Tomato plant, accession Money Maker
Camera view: tilt-top (135 deg); turntable rotation: 150 degrees
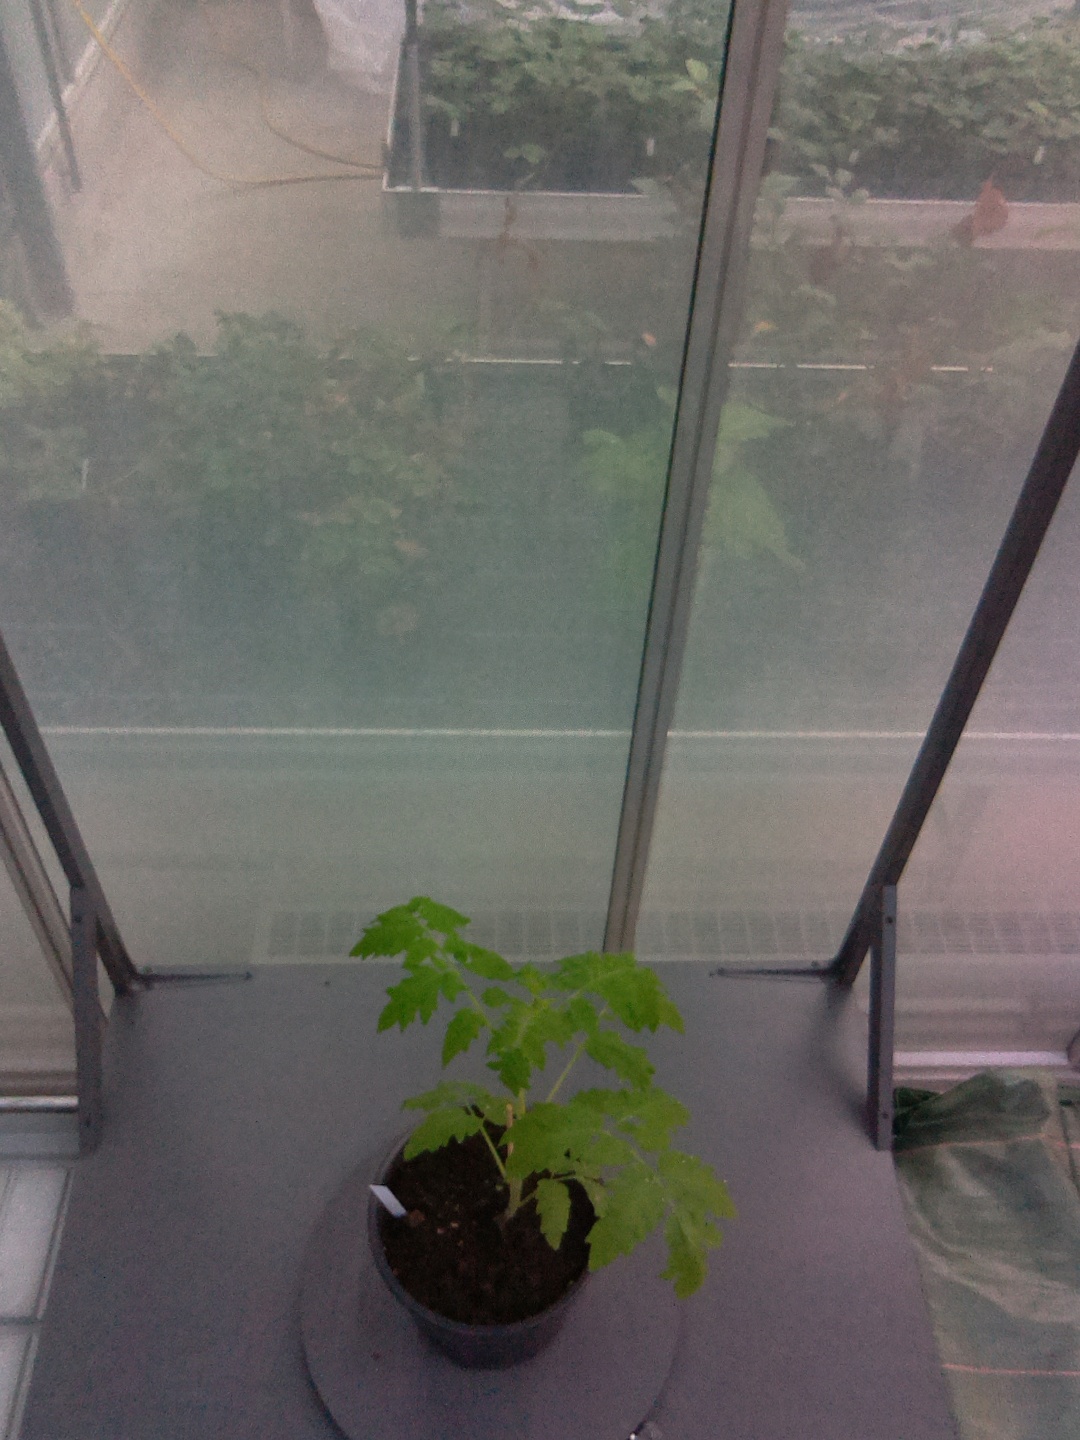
BBCH growth stage 13: 6 of true leaves visible